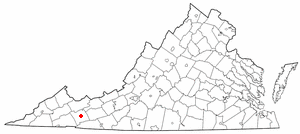
La ville américaine de Marion est le siège du comté de Smyth, dans l’État de Virginie. Lors du recensement de 2010, sa population s’élevait à 5 968 habitants.